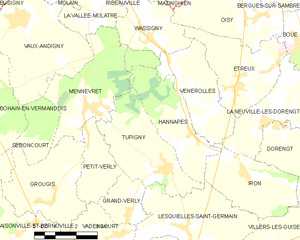
Carte des communes françaises: Tupigny